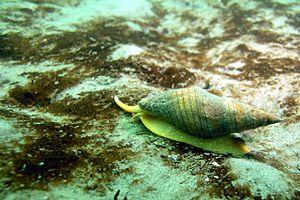
Les Pseudomelatomidae constituent une famille de mollusques gastéropodes marins de l'ordre des Neogastropoda.